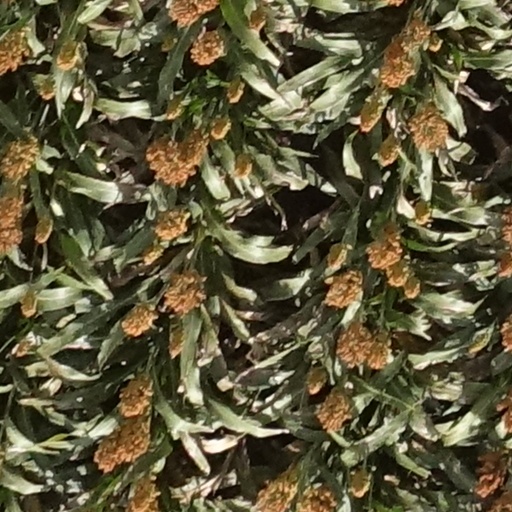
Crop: sorghum